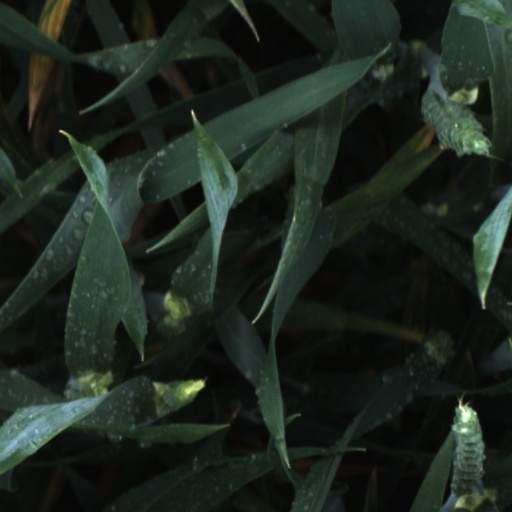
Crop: wheat